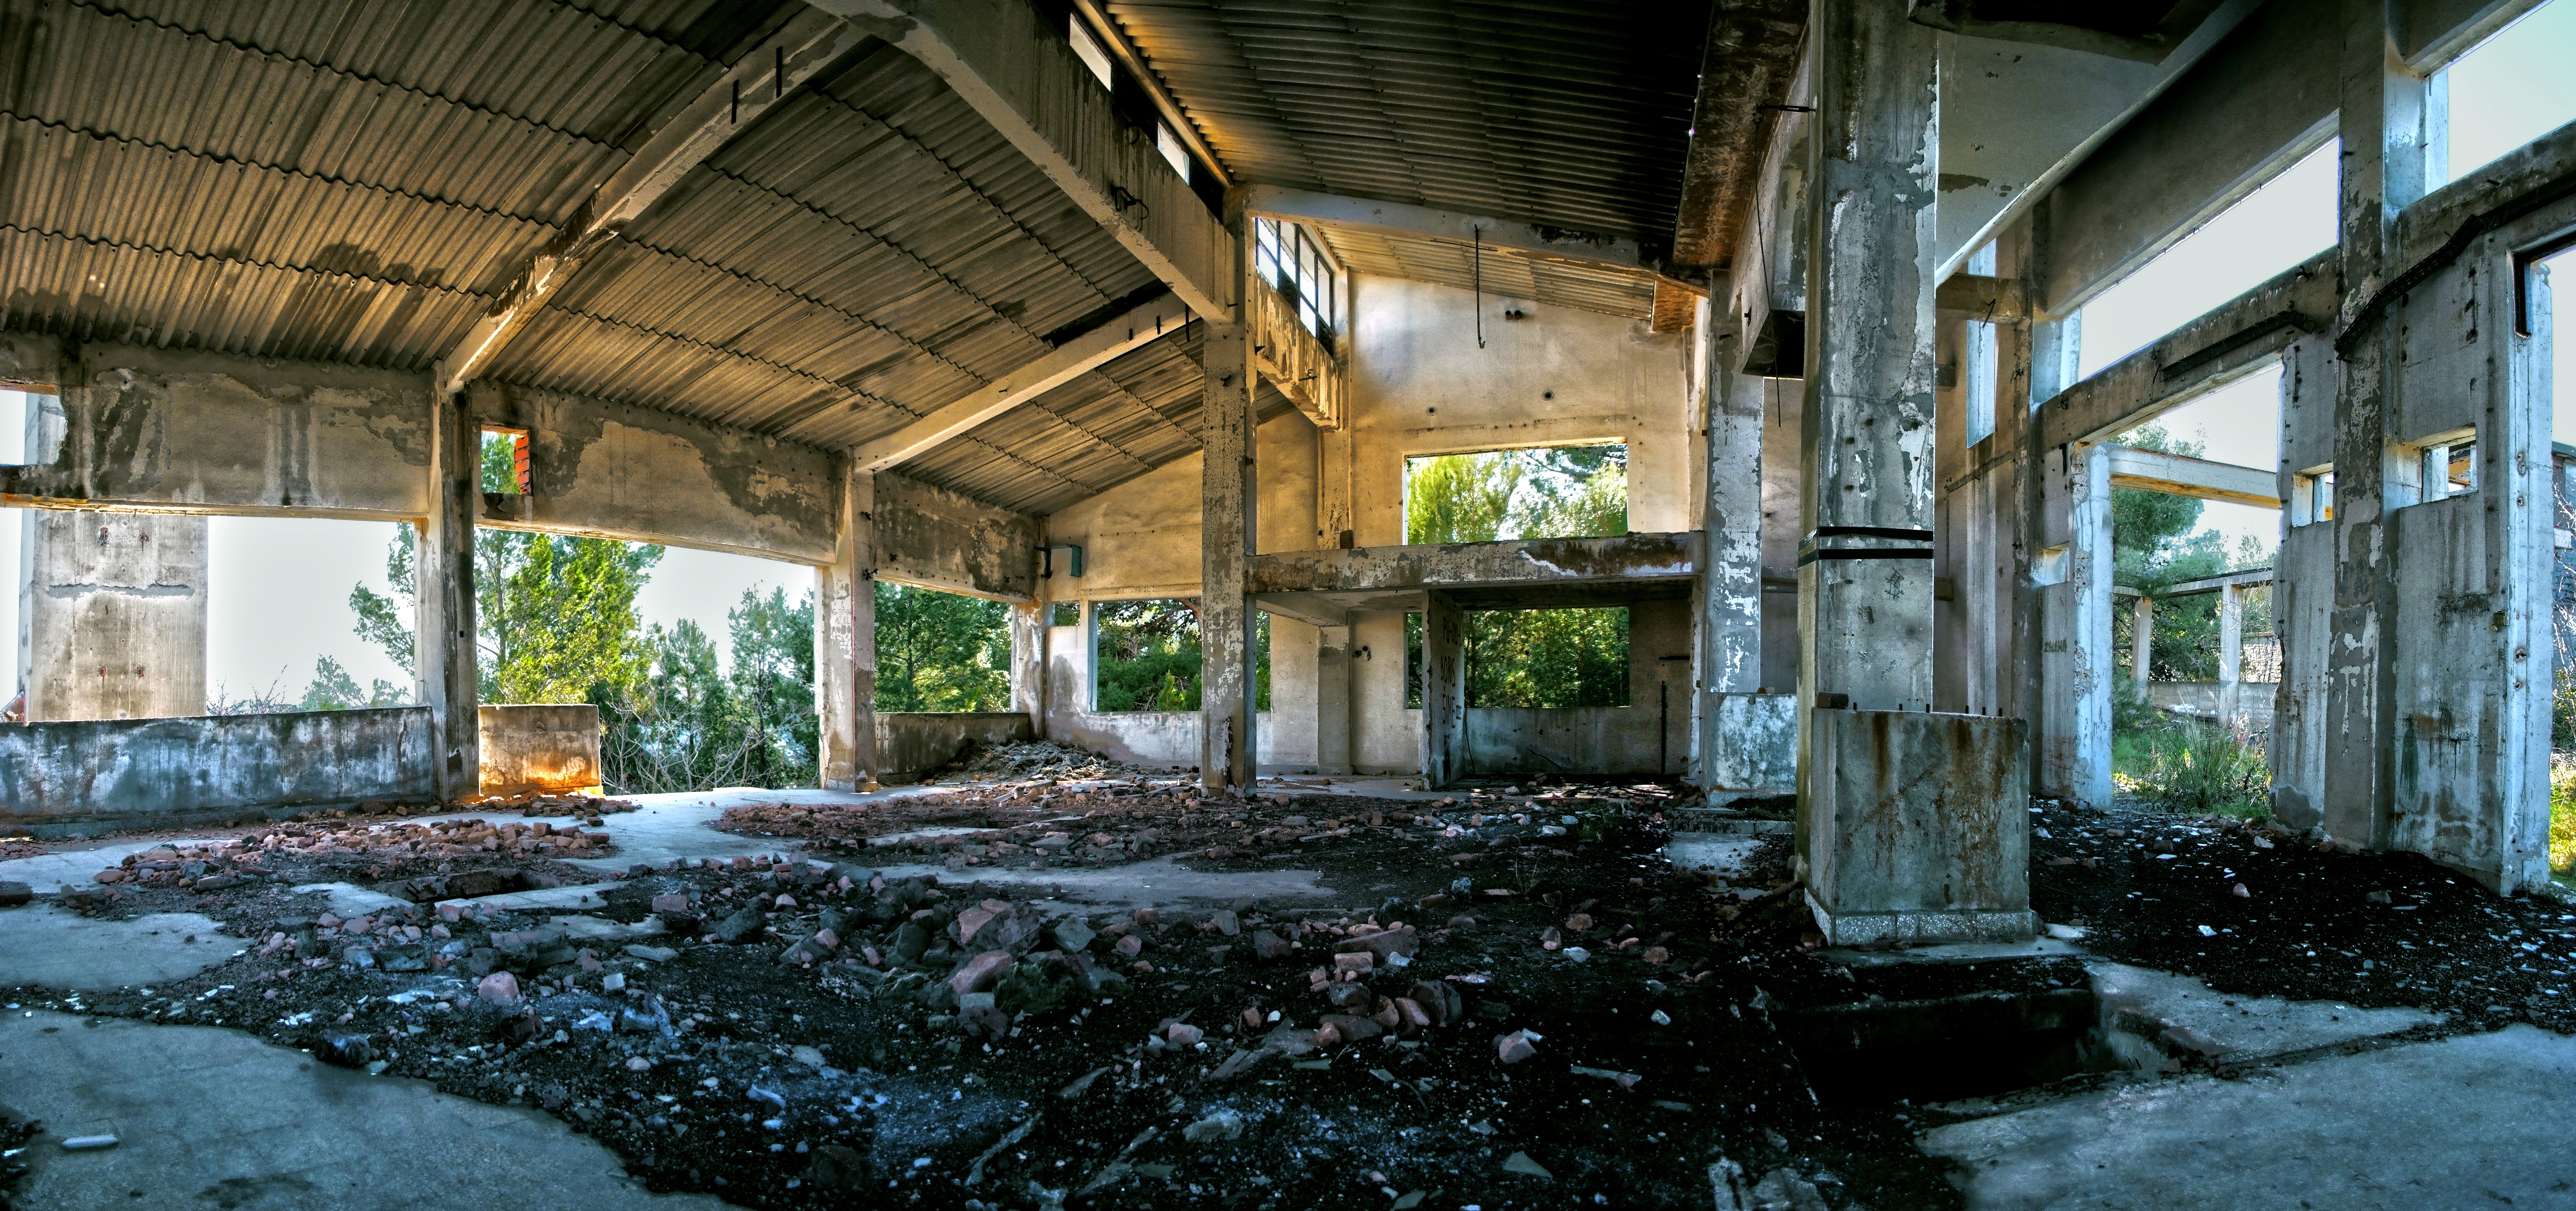
grungy, snow, architecture, house, texture, building, home, urban, wall, stone, broken, backyard, grunge, historic, ruin, courtyard, history, estate, architectural, urban area